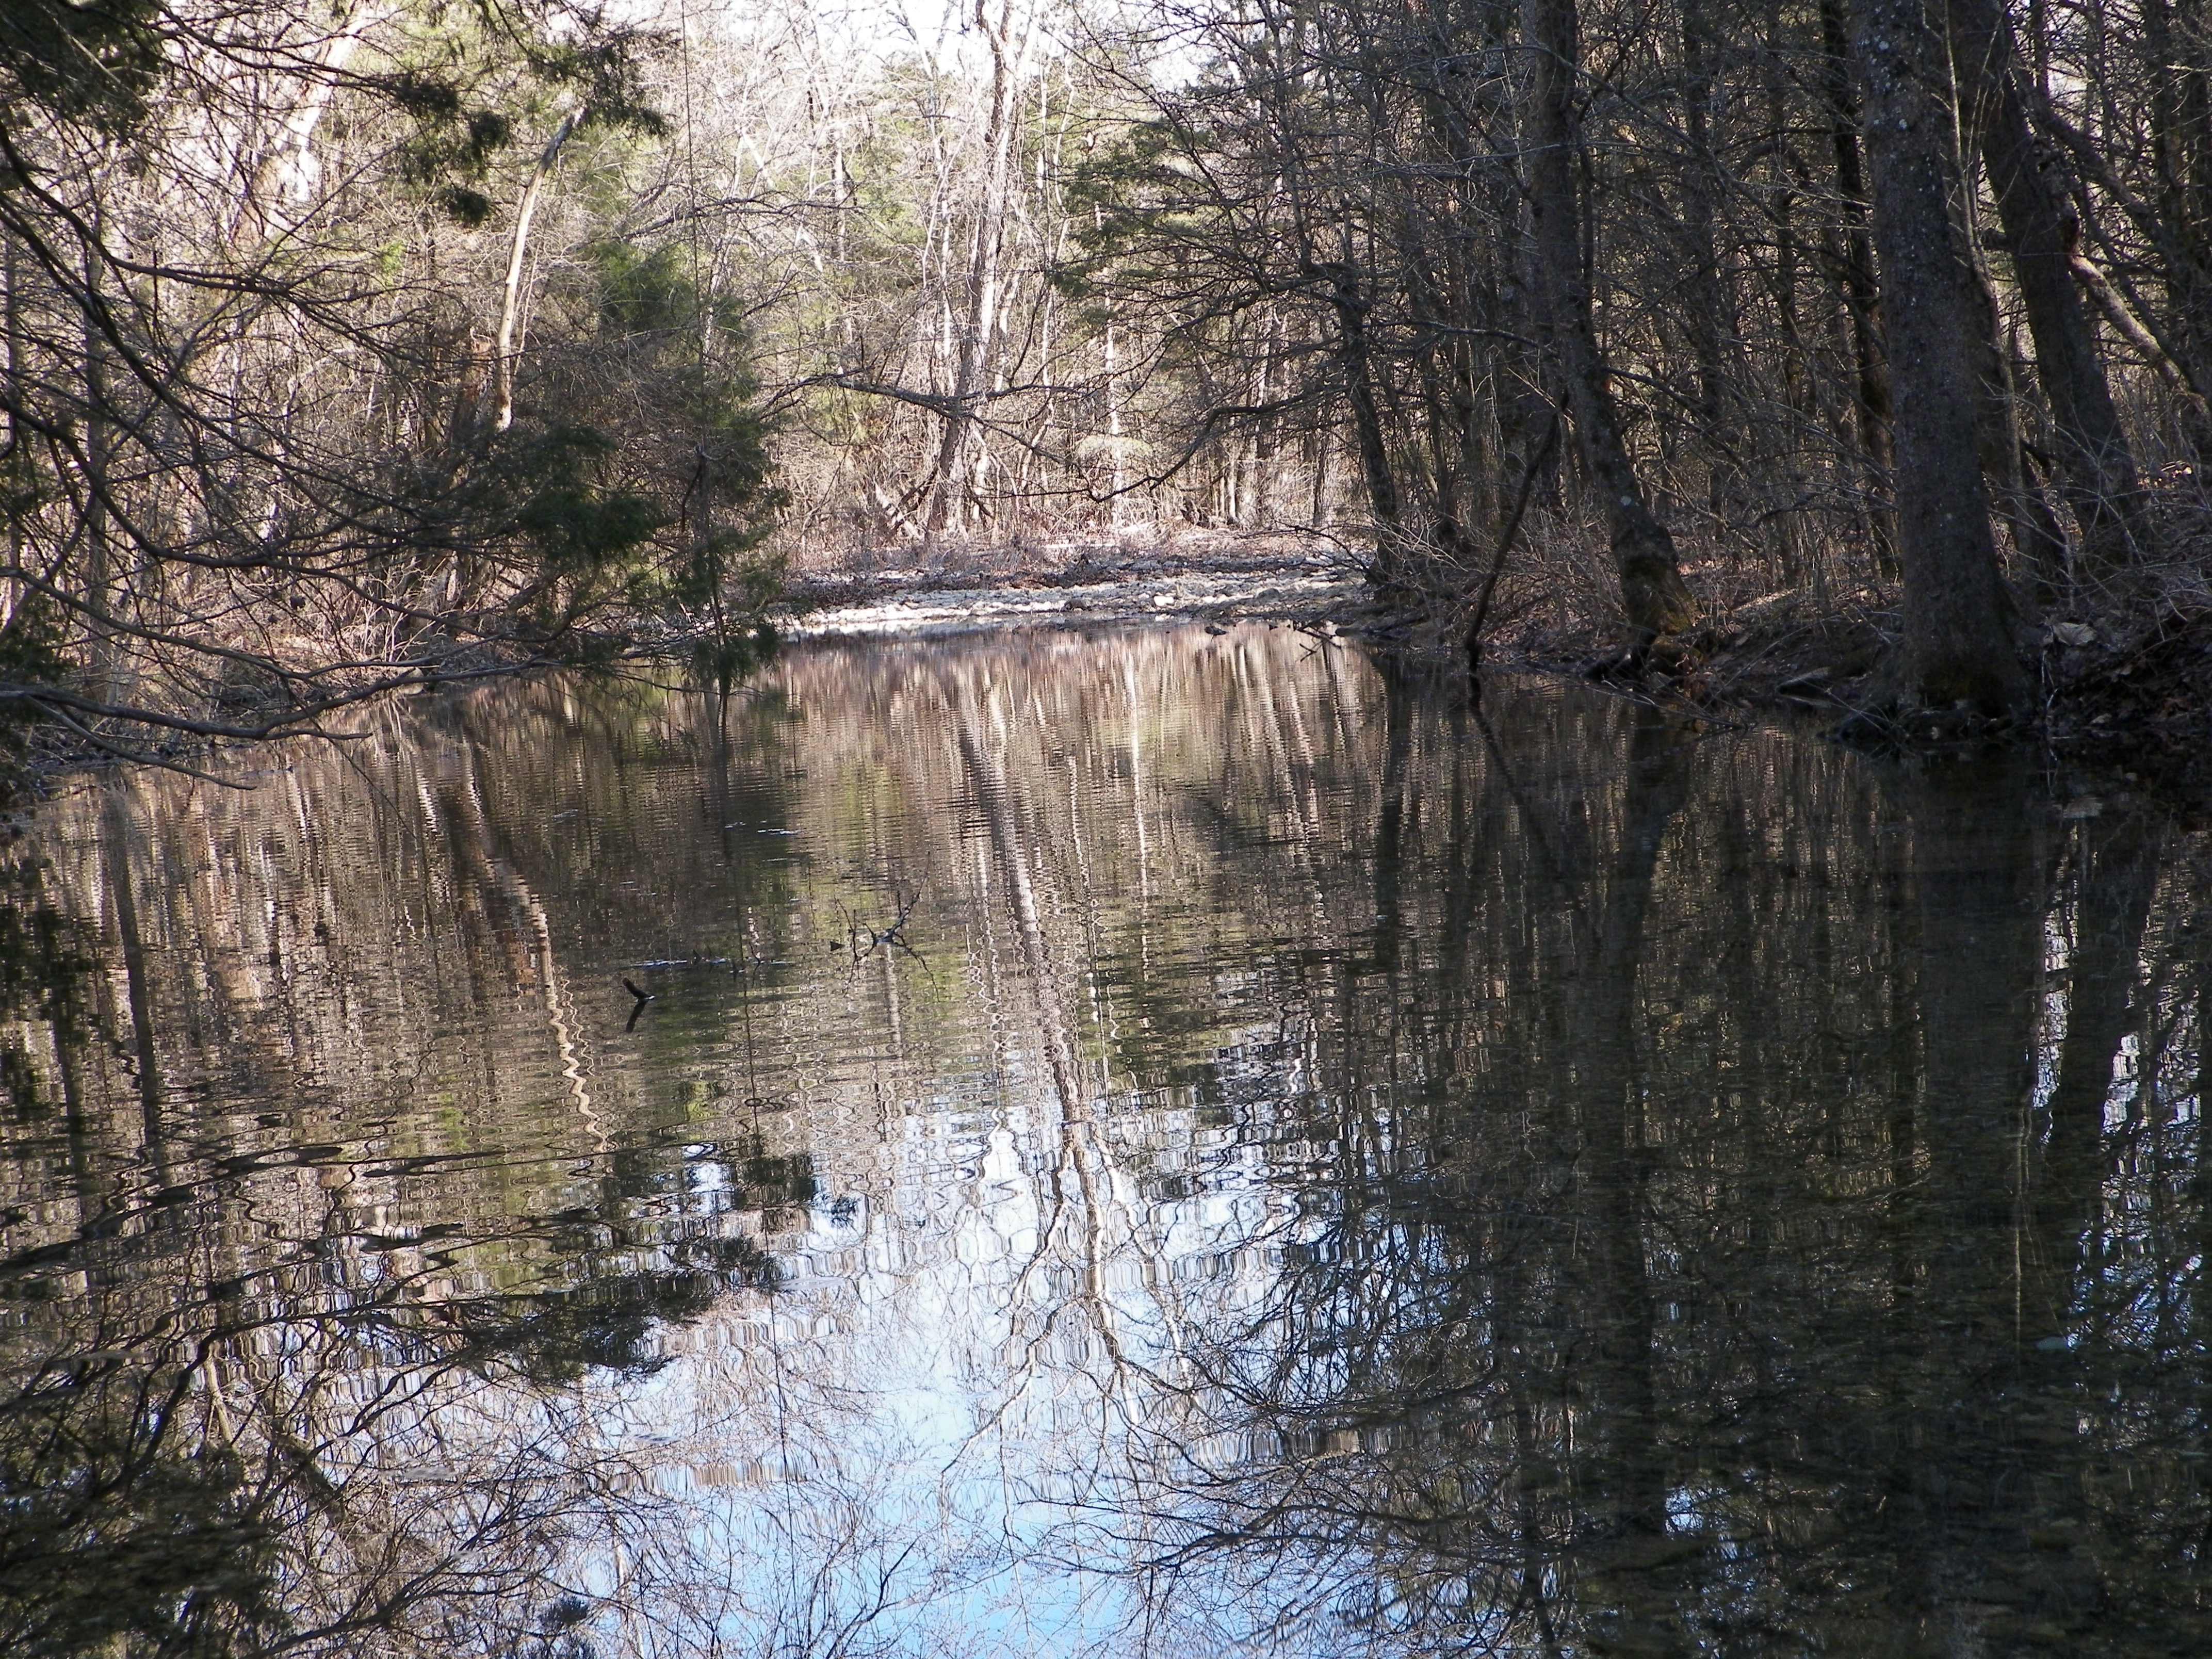
tree, water, nature, forest, creek, swamp, wilderness, flower, lake, river, pond, stream, brook, flow, reflection, autumn, season, waterway, body of water, wetland, beauty, woodland, habitat, natural environment, woody plant